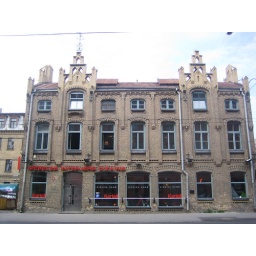
ornate brickwork on brivibas iela. note kartell store in the ground floor of this building.